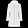
Label: Coat